Khalid bin Khalifa bin Abdul Aziz Al Thani

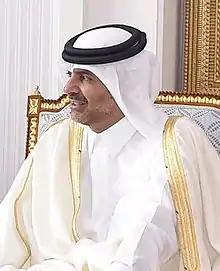
Sheikh Khalid in 2020

Sheikh Khalid bin Khalifa bin Abdul Aziz Al Thani (born 1968) is a Qatari politician who has served as Prime Minister of Qatar from 28 January 2020 to 7 March 2023 and Minister of the Interior since 28 January 2020.